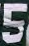
Number: 5